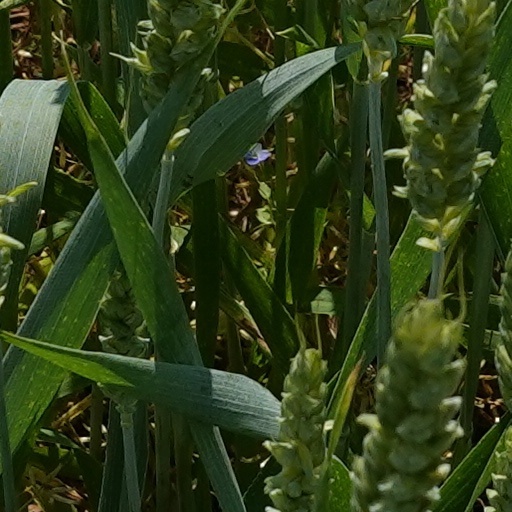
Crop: wheat